Jane Foster (Marvel Cinematic Universe)

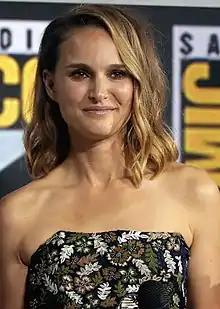
Natalie Portman at the 2019 San Diego Comic-Con

The comic book character, Jane Foster, first appeared in "Journey into Mystery" #84 (September 1962), and was created by plotter Stan Lee, scripter Larry Lieber and penciler Jack Kirby. Named "Jane Nelson" in her first two appearances, she went on to appear as the love interest of Dr. Donald Blake, the secret identity of the Norse god superhero Thor, in nearly every issue through #136 (Jan. 1967) of the title, by then renamed "Thor".